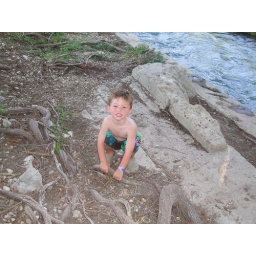
Hayden showing muscles by pulling on tree roots by river